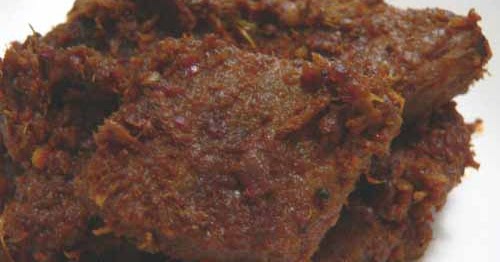
Label: daging_rendang